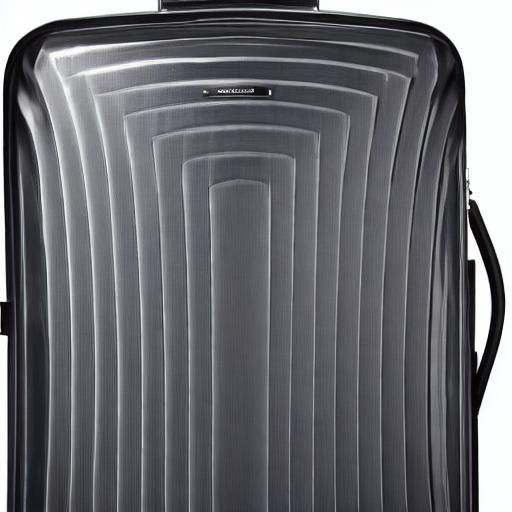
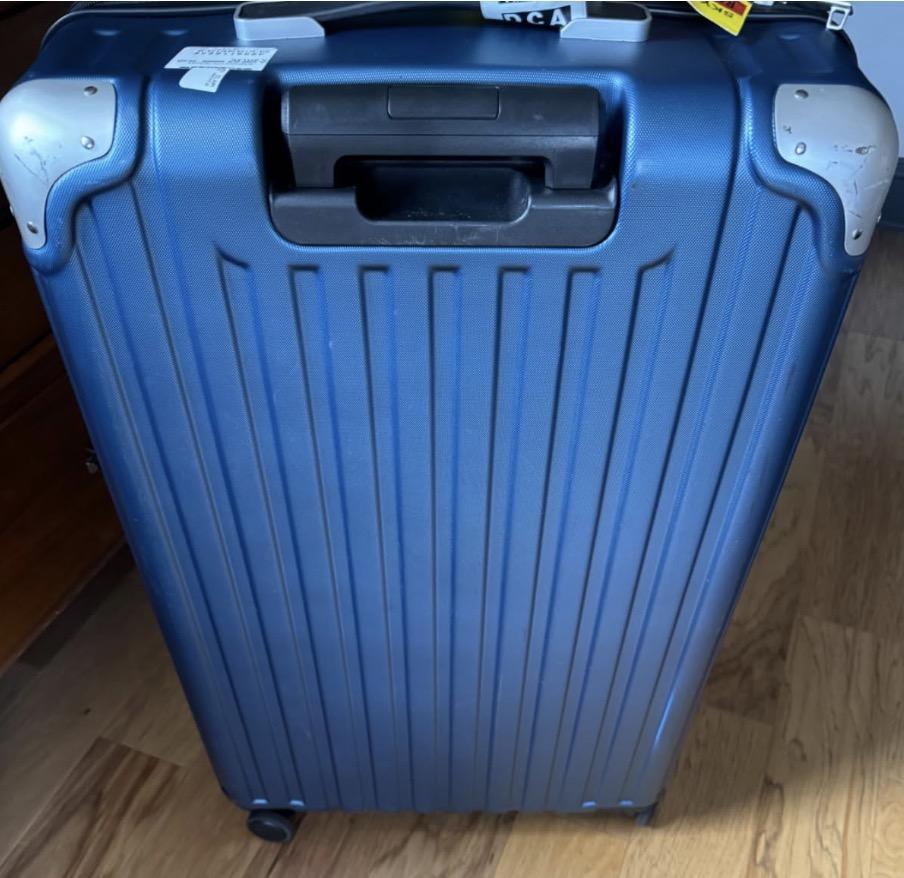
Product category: items_tea
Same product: no